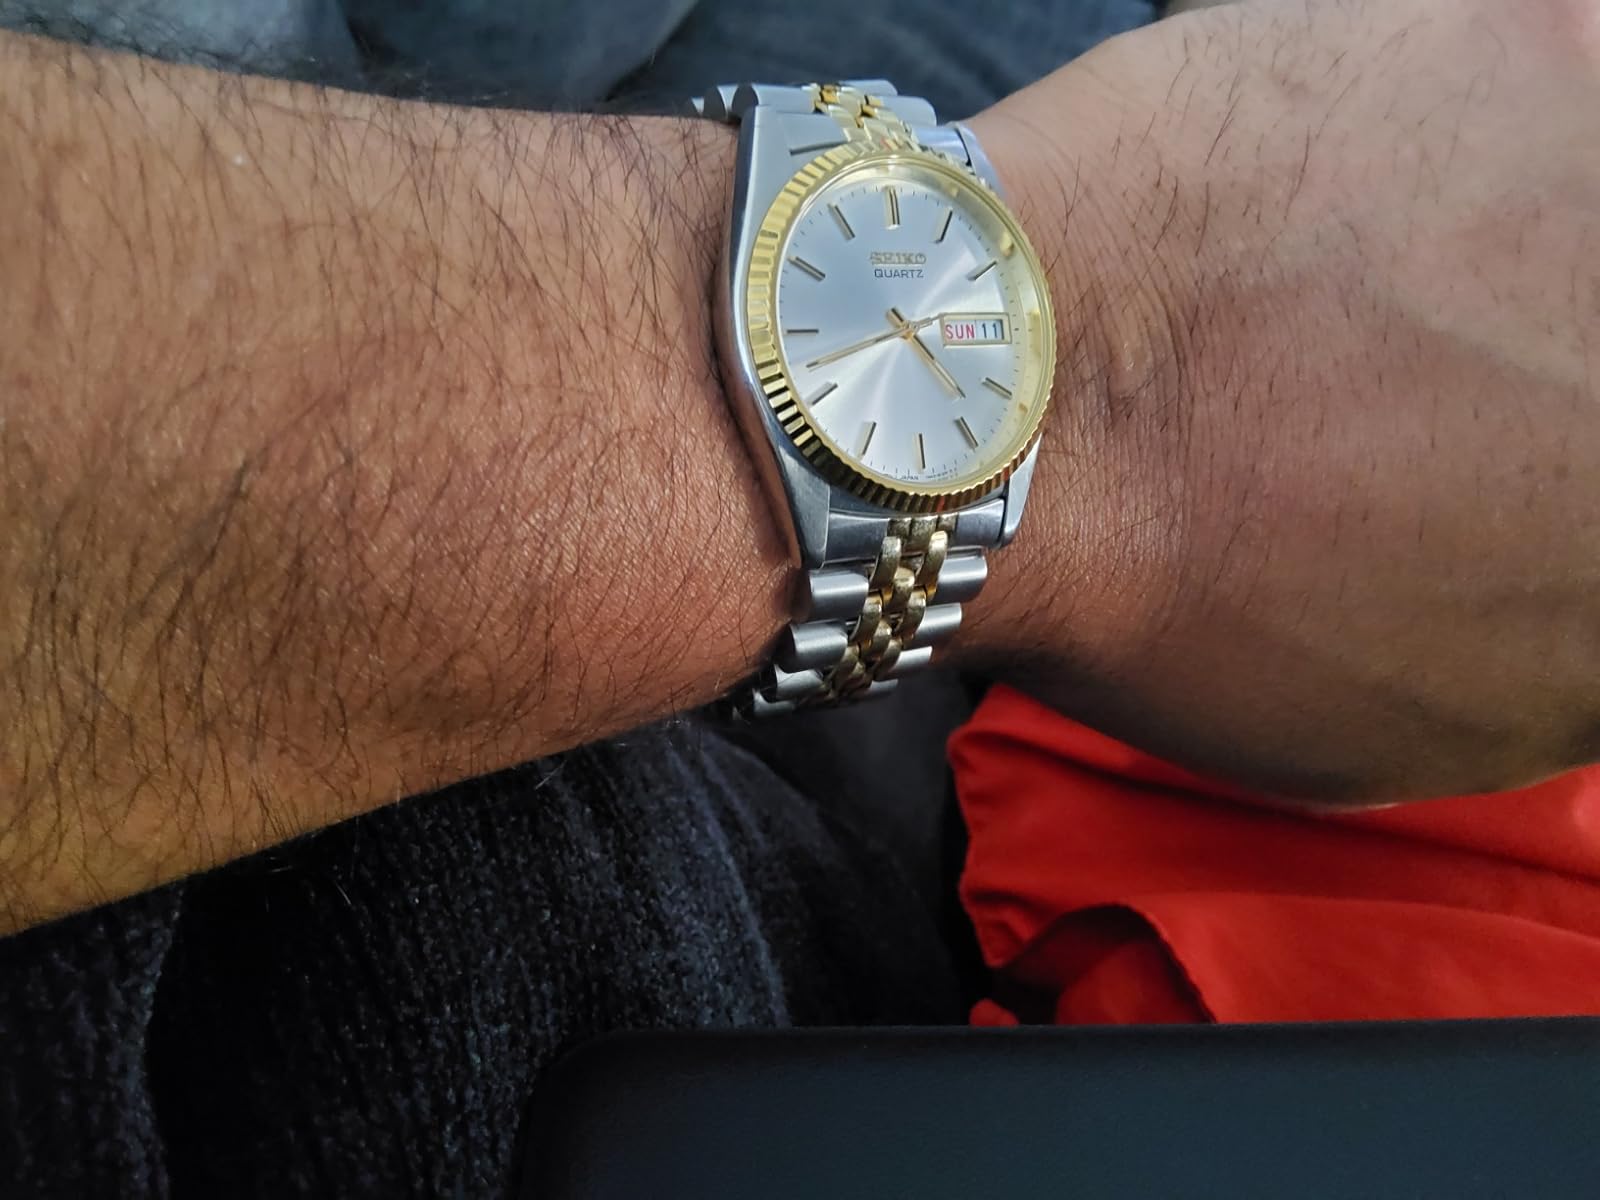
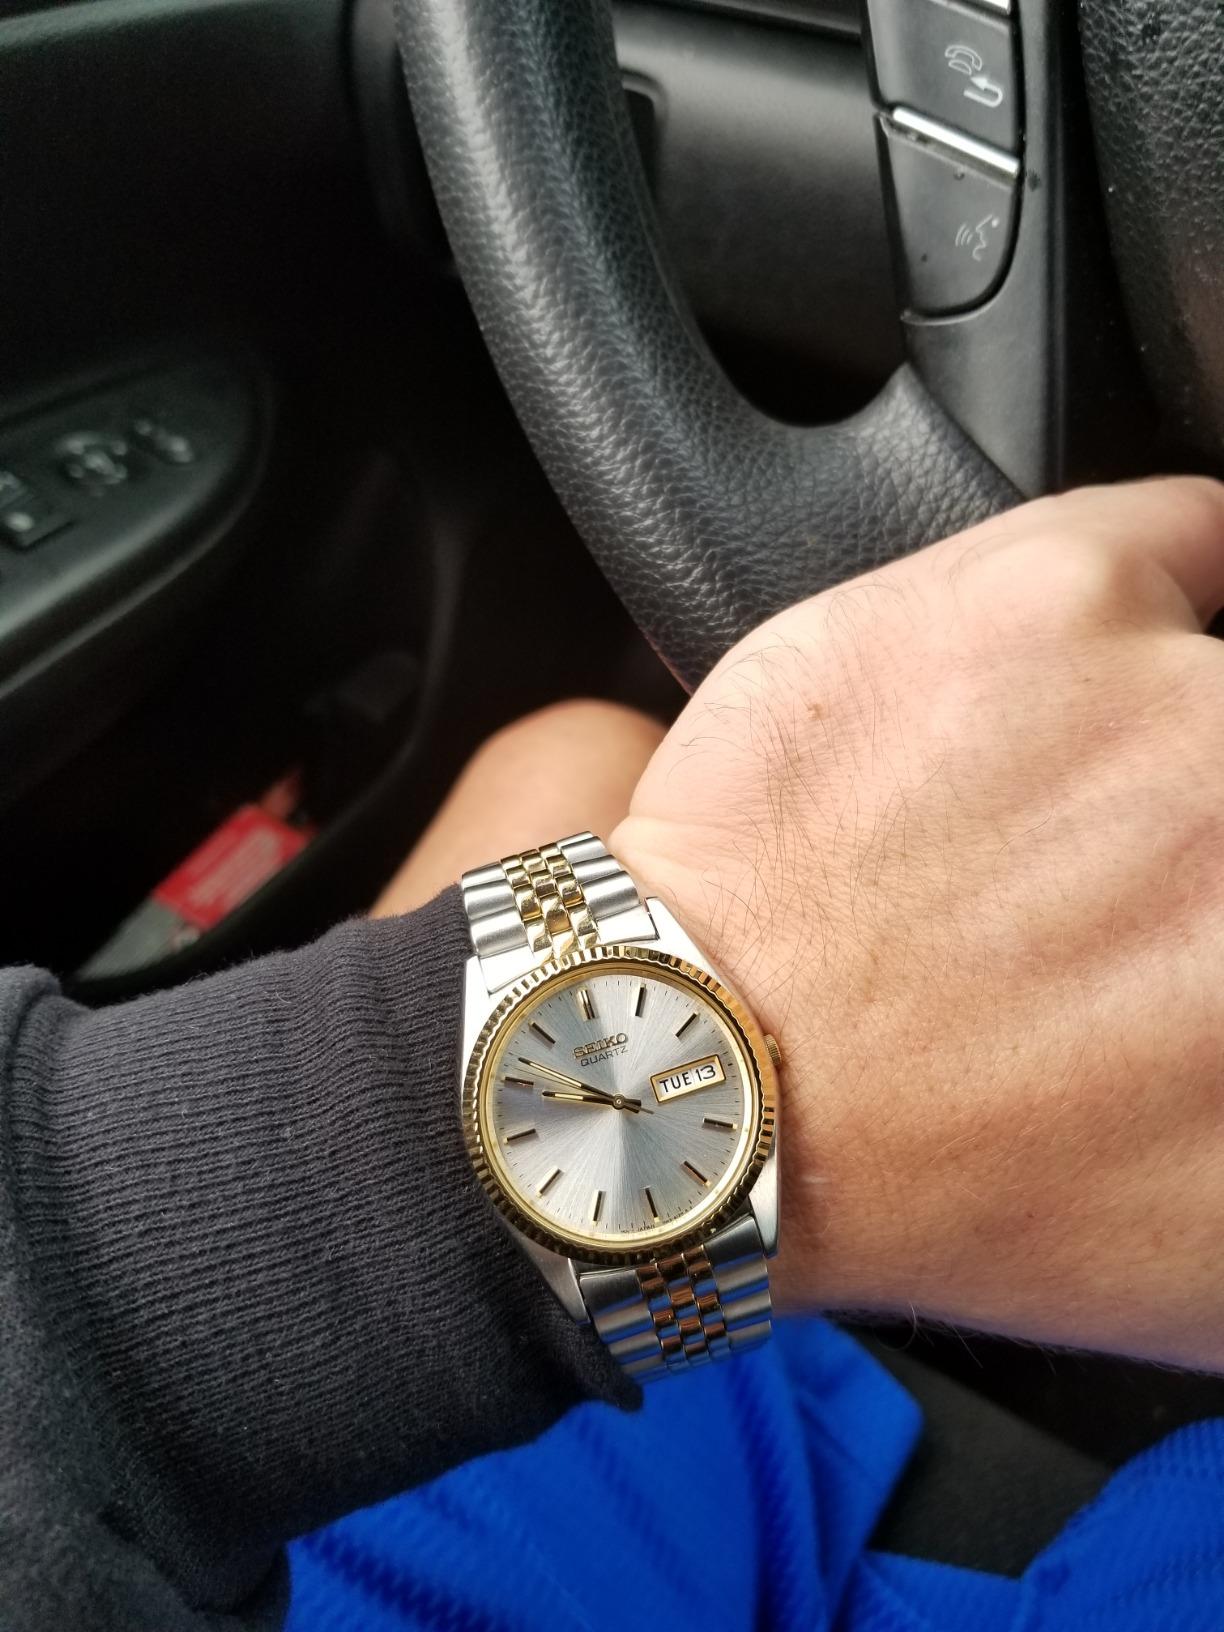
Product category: accessories_watch
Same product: yes